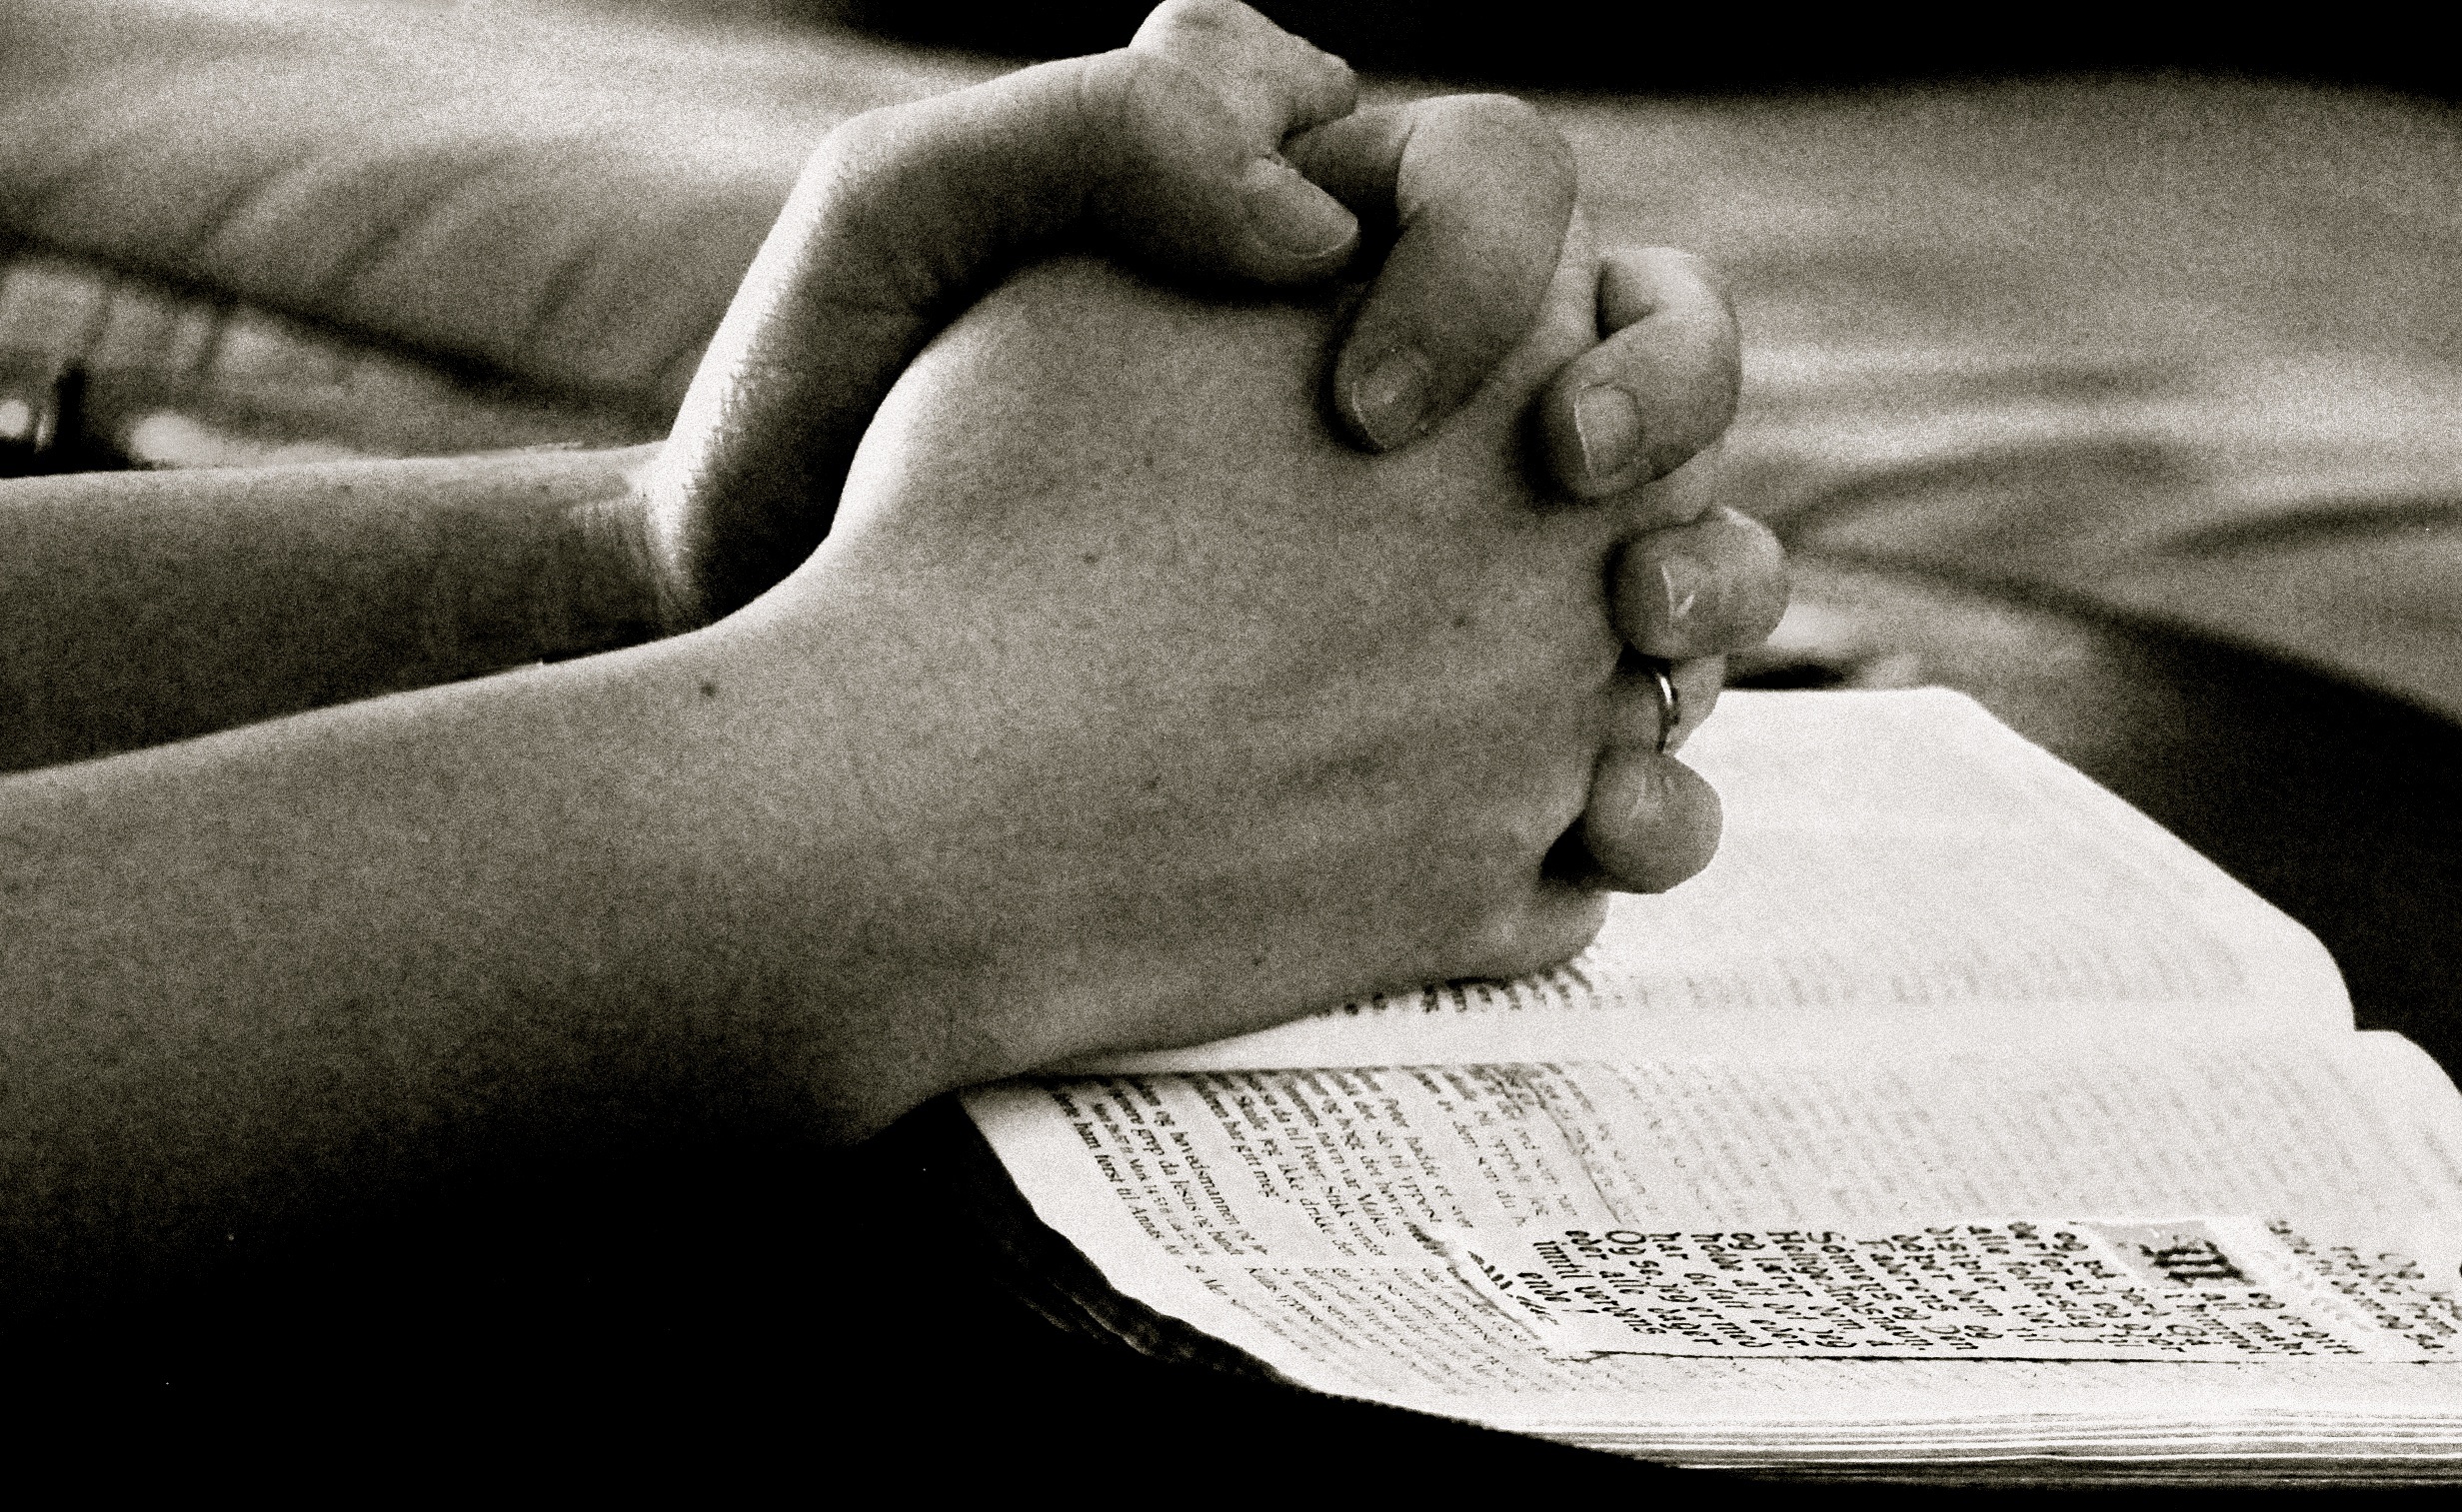
hand, person, black and white, white, finger, religion, church, black, monochrome, christian, arm, bible, pray, close up, religious, faith, jesus, prayer, christianity, holy, god, belief, interaction, sense, monochrome photography